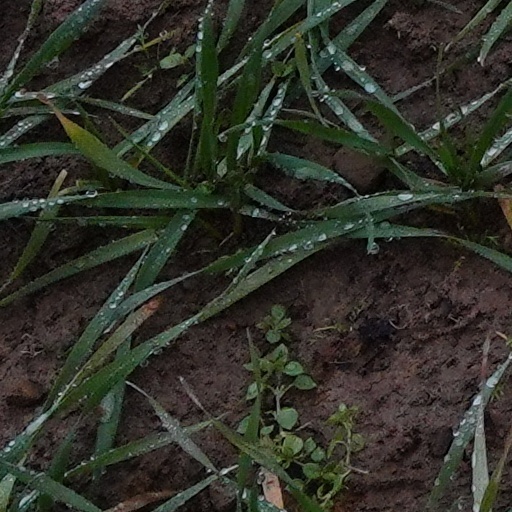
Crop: wheat